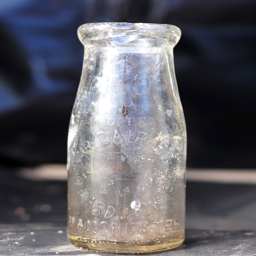
an old glass milk bottle was found at the dig